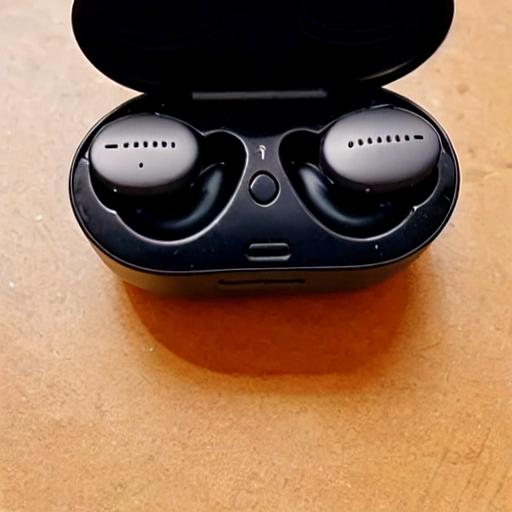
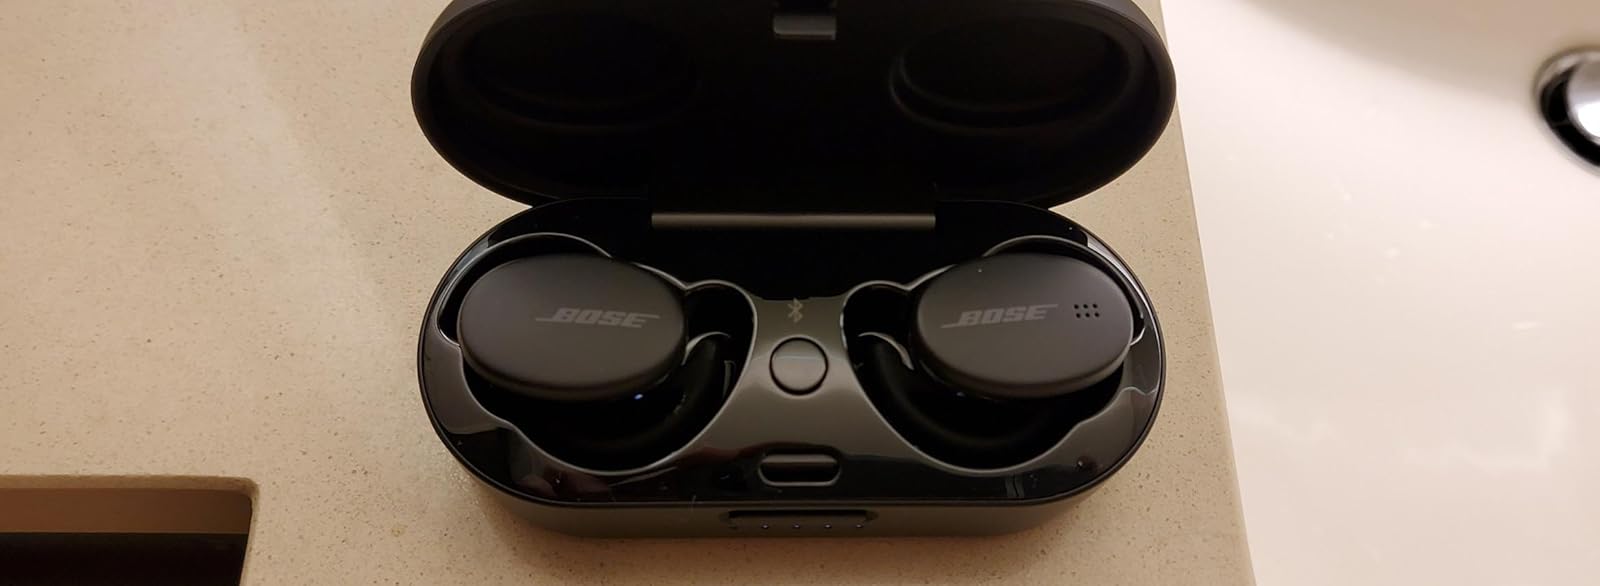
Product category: earbuds
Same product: no